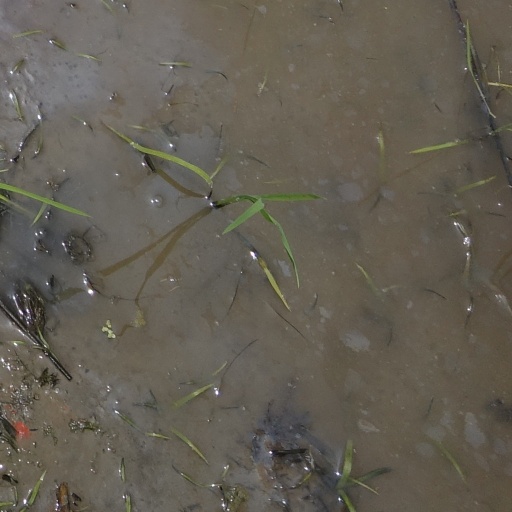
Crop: rice